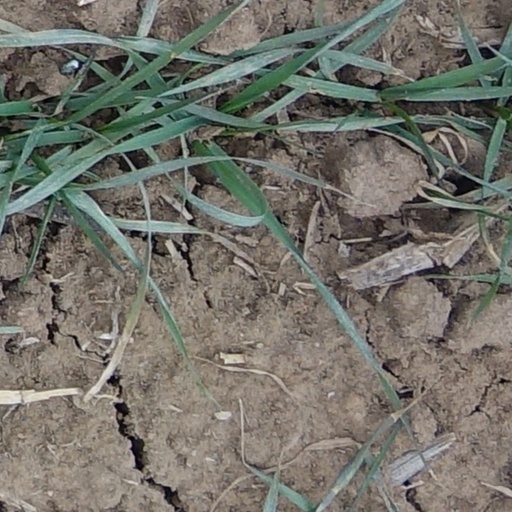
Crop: wheat